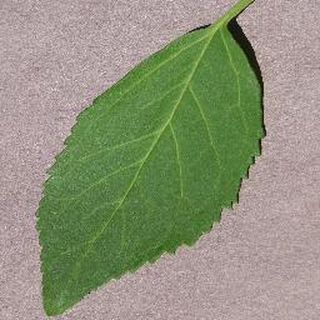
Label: healthy_cherry